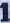
Number: 1